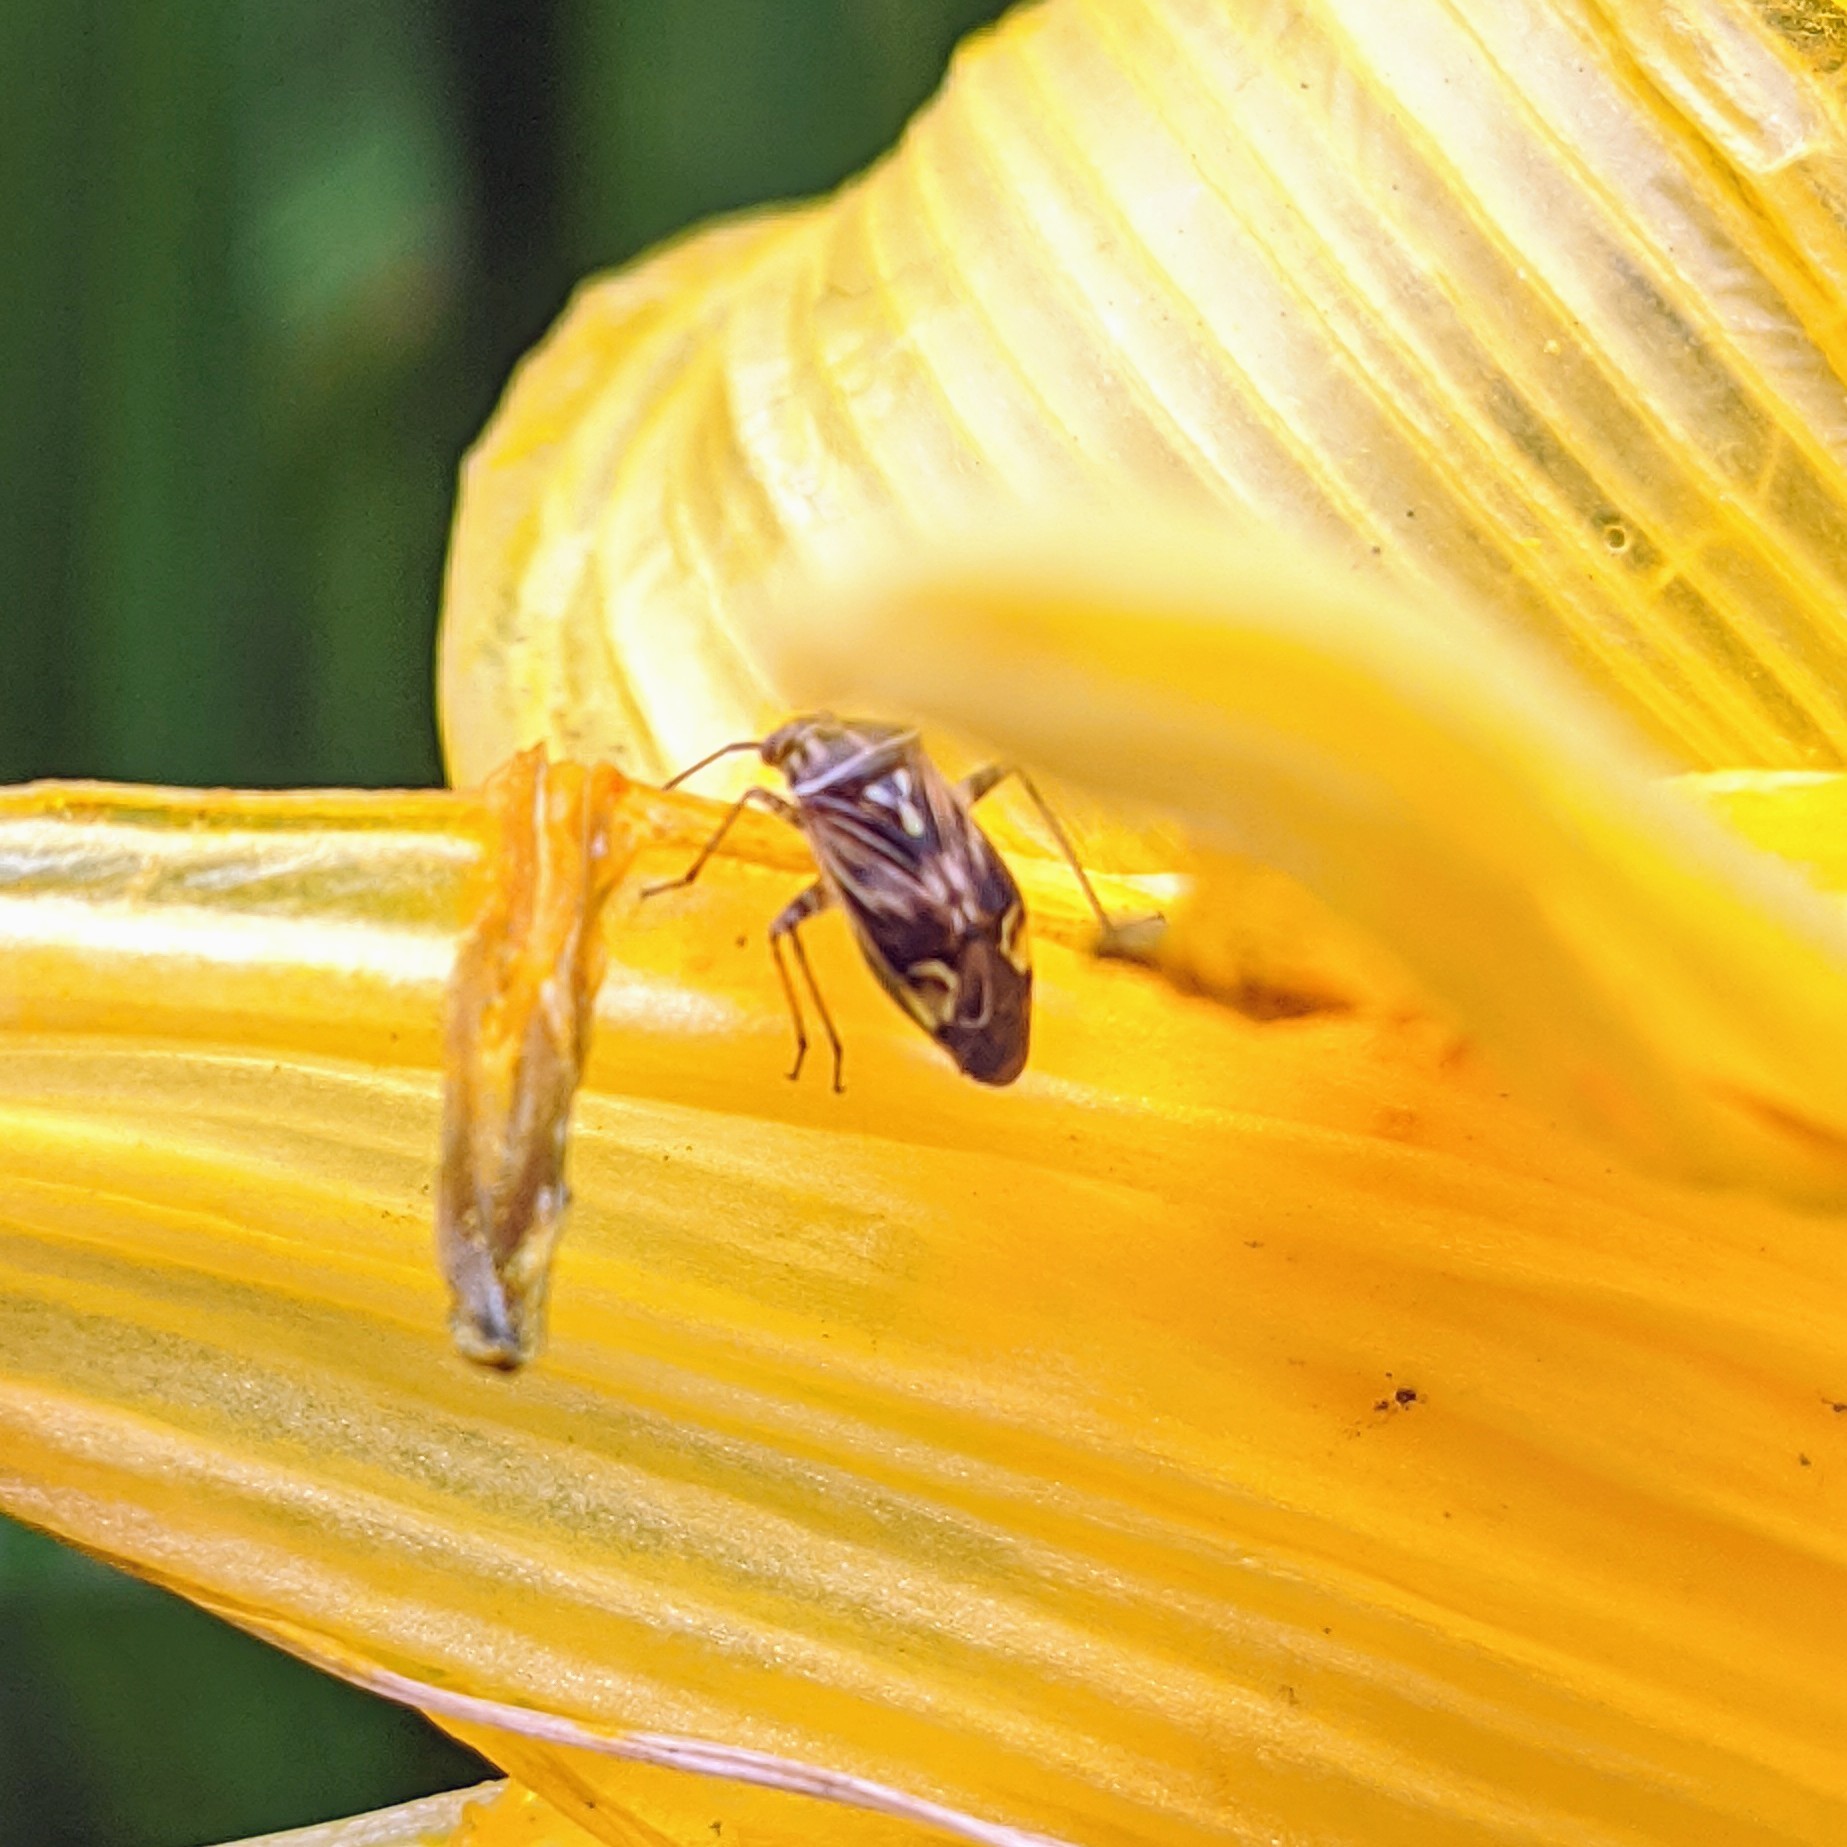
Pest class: lygus_bug